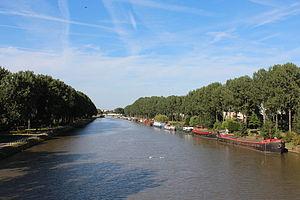
Canal Bruxelles-Charleroi, à Anderlecht (Région Bruxelles Capitale), vu vers le Nord-est du Pont Paepsem.